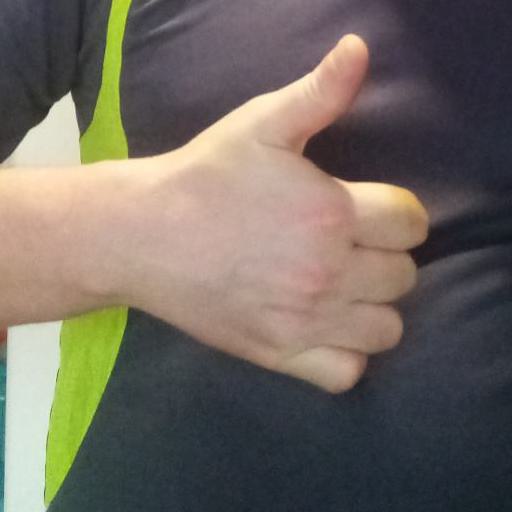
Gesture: like